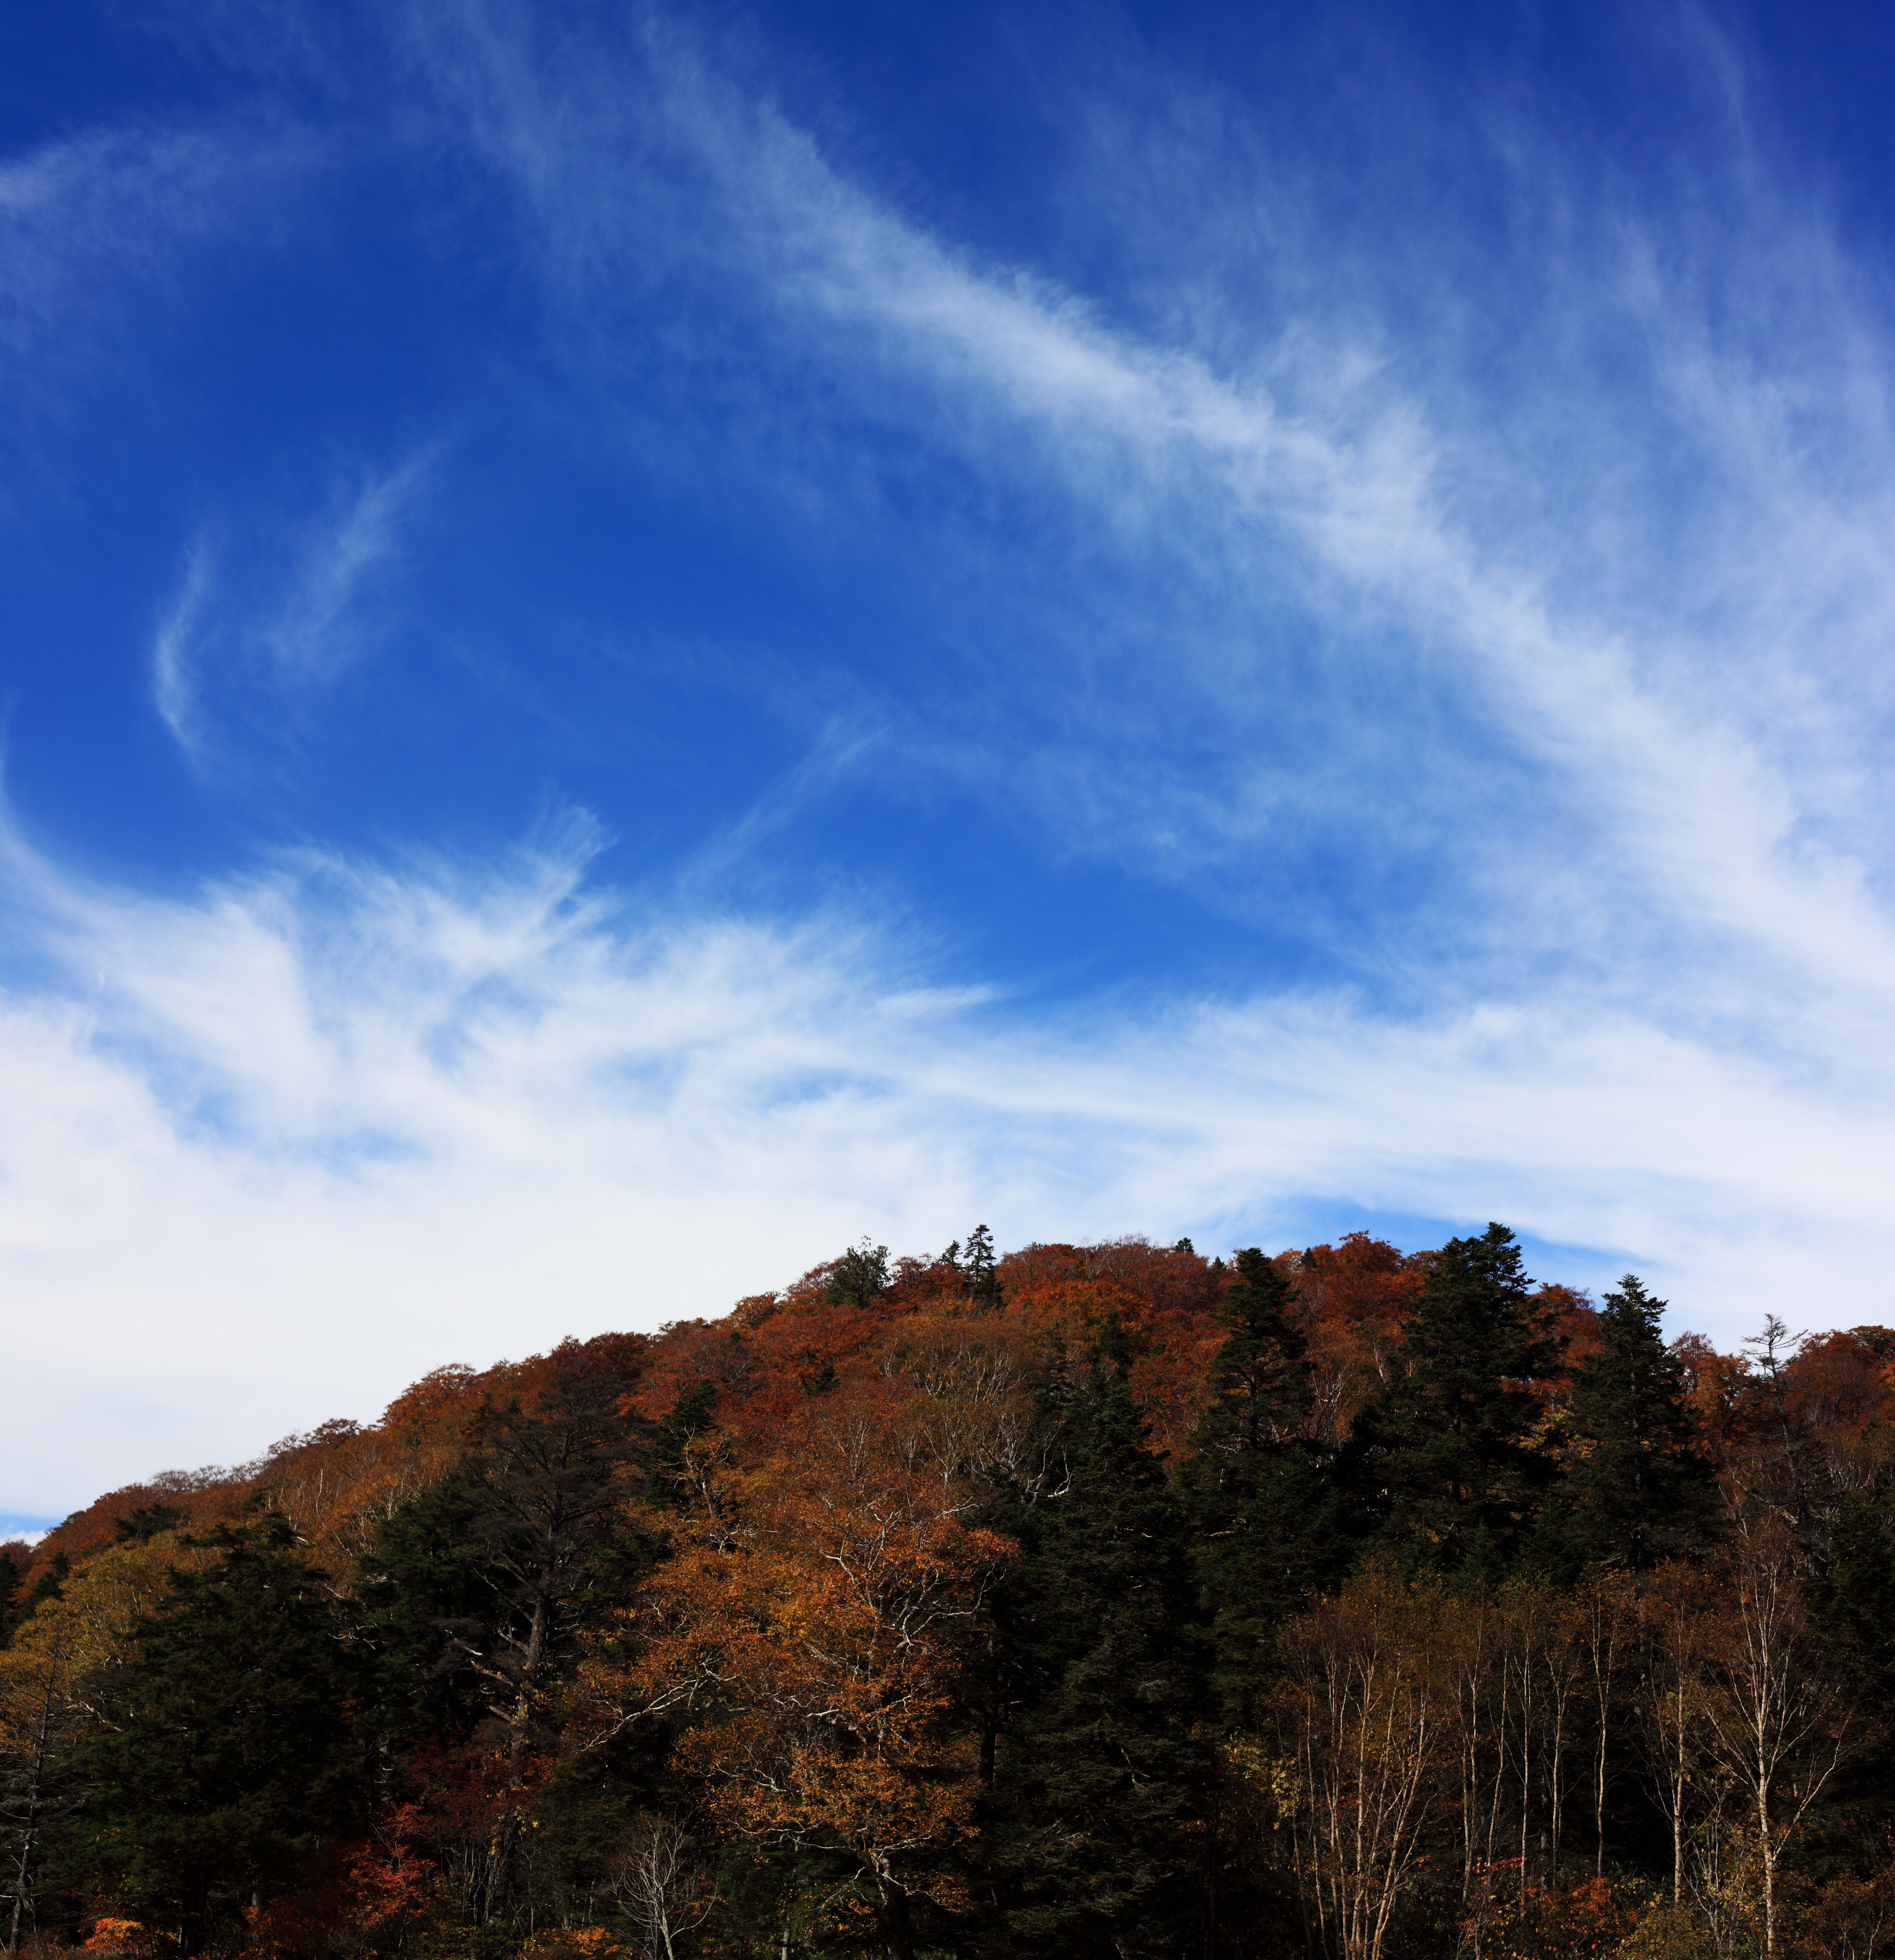
landscape, tree, nature, forest, grass, horizon, wilderness, mountain, cloud, plant, sky, sunset, morning, hill, dawn, dusk, evening, high, autumn, ridge, 5d, hires, markii, hi, res, resolution, fukushima, oze, hinoemata, ozenationalpark, autumnalleaves, meteorological phenomenon, geographical feature, woody plant, mountainous landforms